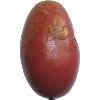
Label: Potato Red Washed 1